Grand United Order of Odd Fellows in America

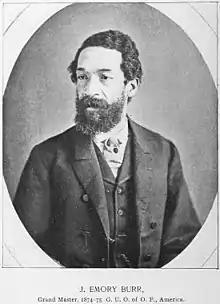
J. Emory Burr

The Grand United Order of Odd Fellows, American Jurisdiction is a jurisdiction of the Grand United Order of Oddfellows in the United States, Jamaica, Canada, South America, and other locations. Since its founding in 1843, its membership has principally included African Americans, due to their being discriminated against in most other fraternal orders in America at the time.